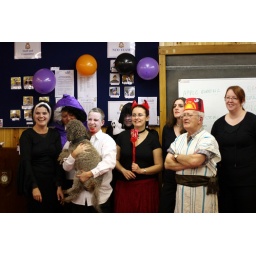
The Squadron staff in their Fancy dress and our squadron dog Barney !!